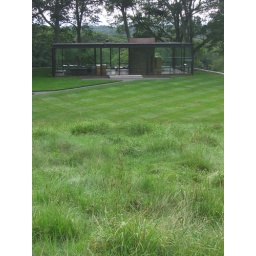
the glass house by philip cortelyou johnson. (new canaan, connecticut, usa)